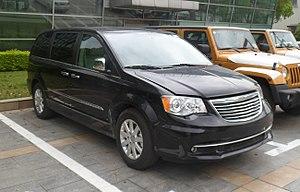
Le Chrysler Voyager, aussi vendu comme Plymouth Voyager, Dodge Caravan et Chrysler Town & Country en Amérique du Nord et Lancia Grand Voyager en Europe à la suite du rachat de Chrysler par le groupe Fiat, est un modèle automobile de type monospace ou mini-fourgonnette qui a été officiellement lancé en 1983 et arrêté en 2016. Il a été commercialisé en Europe à partir de 1988, sous la dénomination Chrysler Voyager.